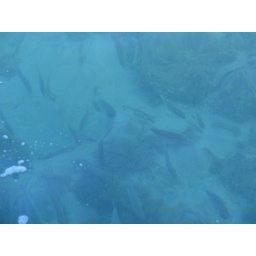
looking down in the water from the pier... lots of fish below.